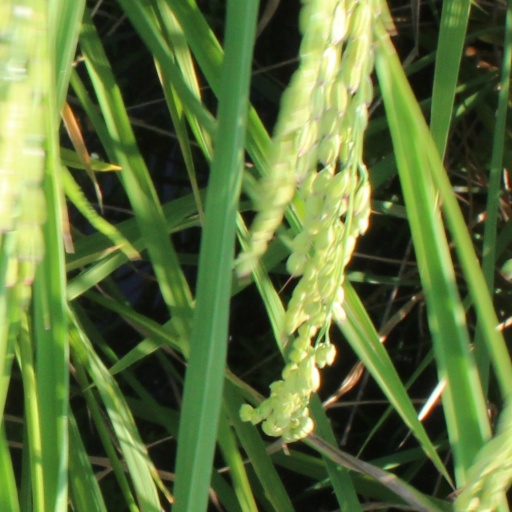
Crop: rice